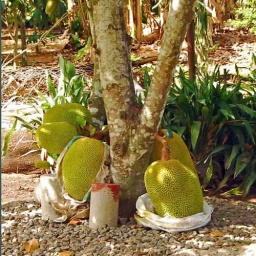
Jack fruits grow at the bottom of the tree in the Rubia Family Farm, Quezon